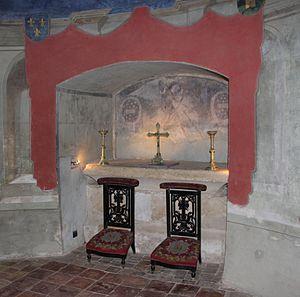
Oratoire de Montaigne, au rez-de-chaussée de sa Tour.
Michel Eyquem de Montaigne, seigneur de Montaigne, né le 28 février 1533 et mort le 13 septembre 1592 au château de Saint-Michel-de-Montaigne, est selon les traditions universitaires soit un philosophe, humaniste et moraliste de la Renaissance, soit un écrivain érudit, précurseur et fondateur des « sciences humaines et historiques » en langue française.